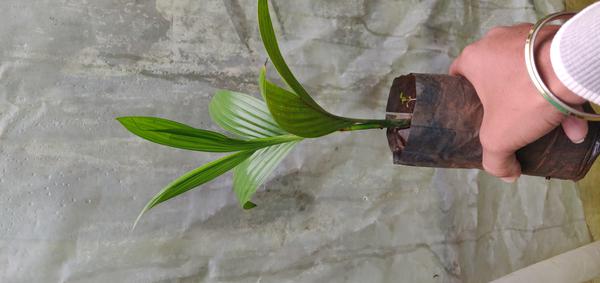
Plant: Betel_Nut